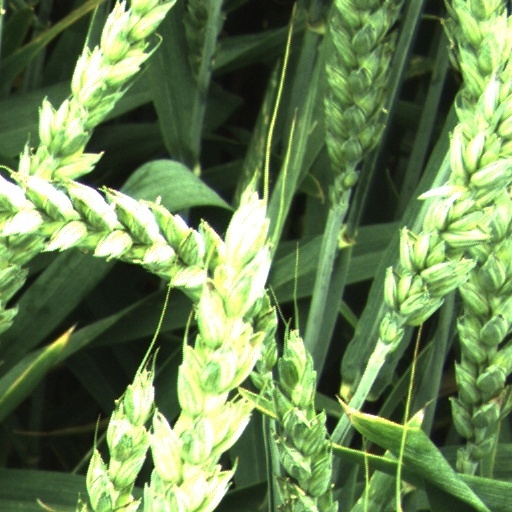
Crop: wheat